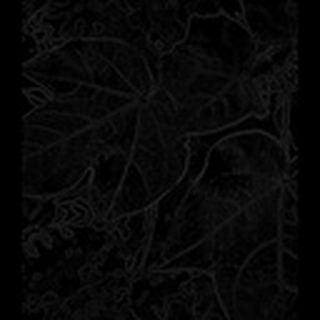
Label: healthy_cotton